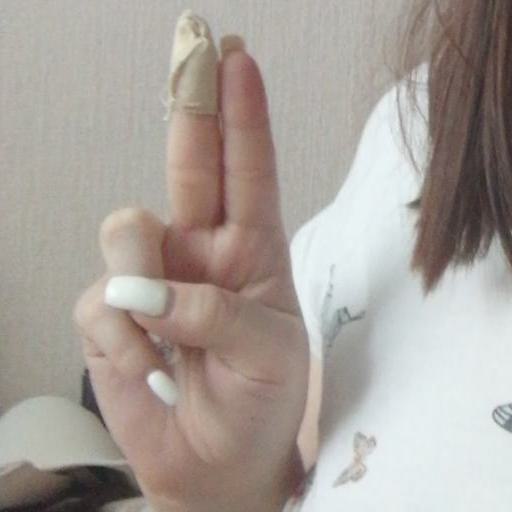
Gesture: two_up